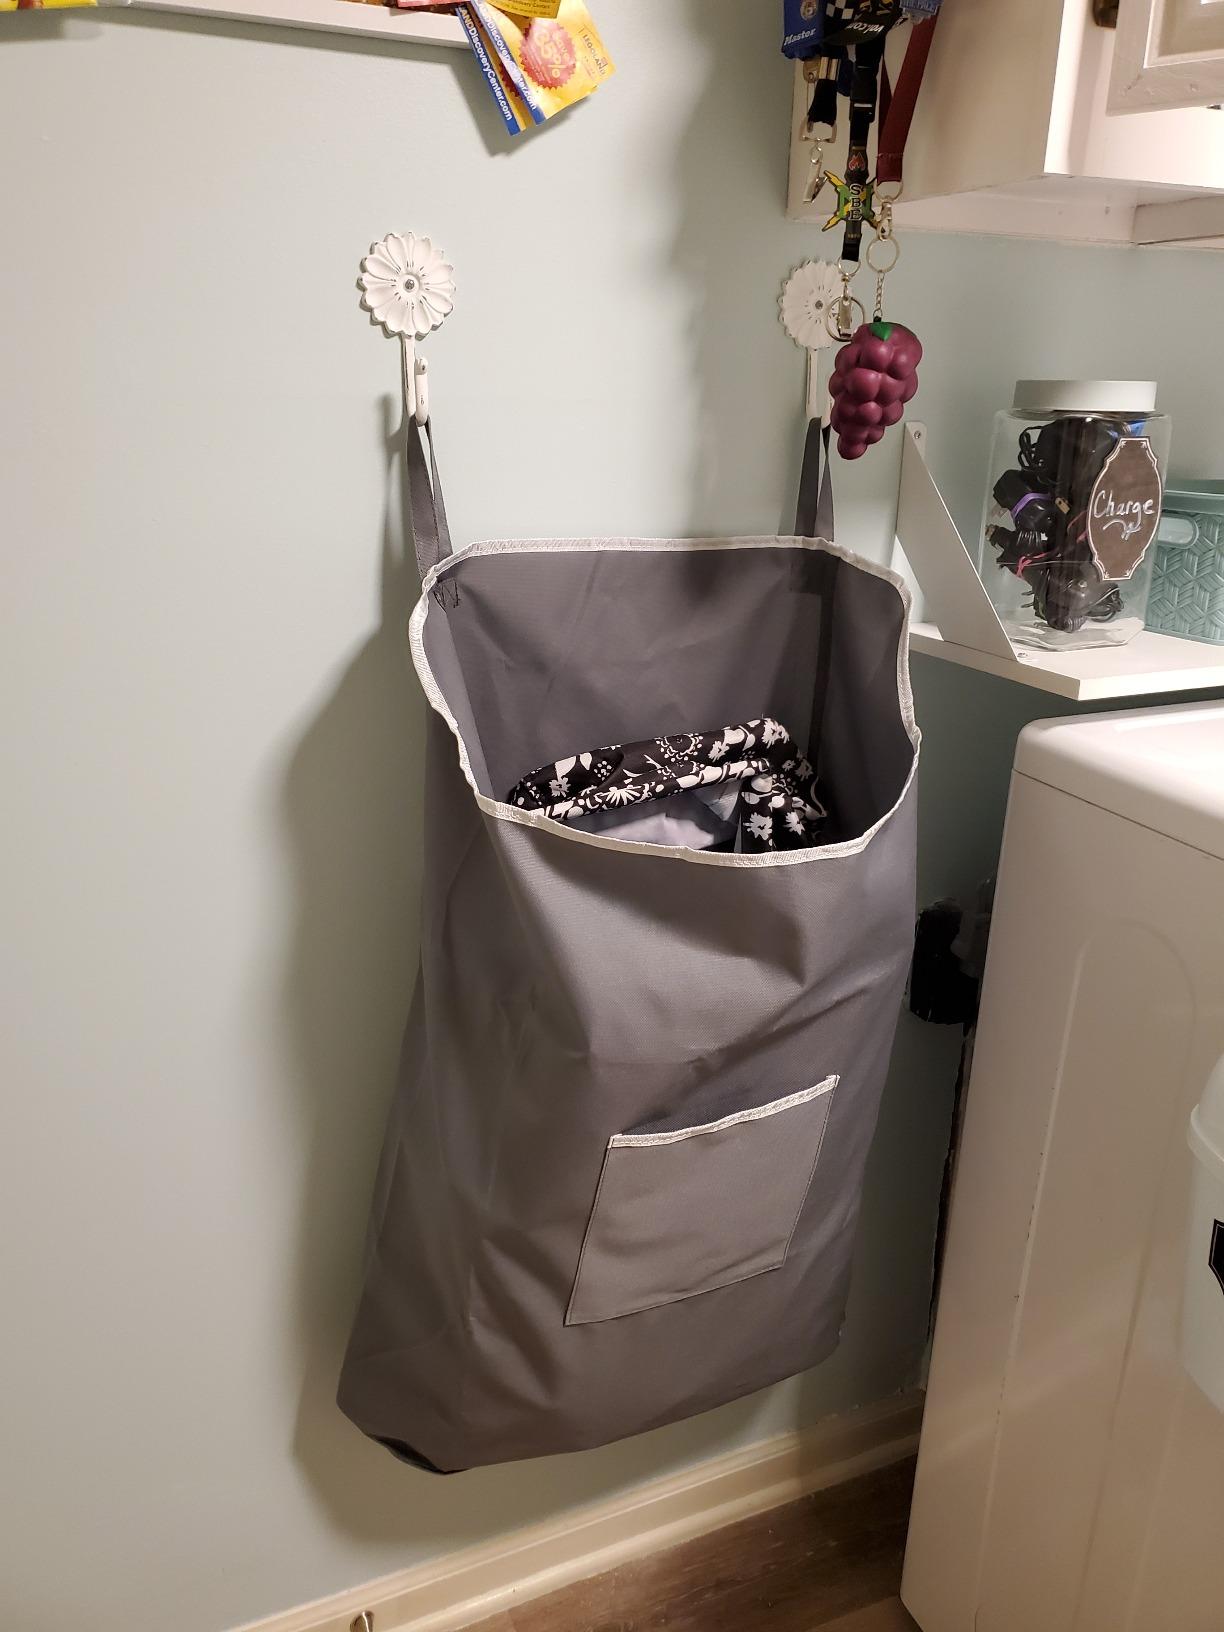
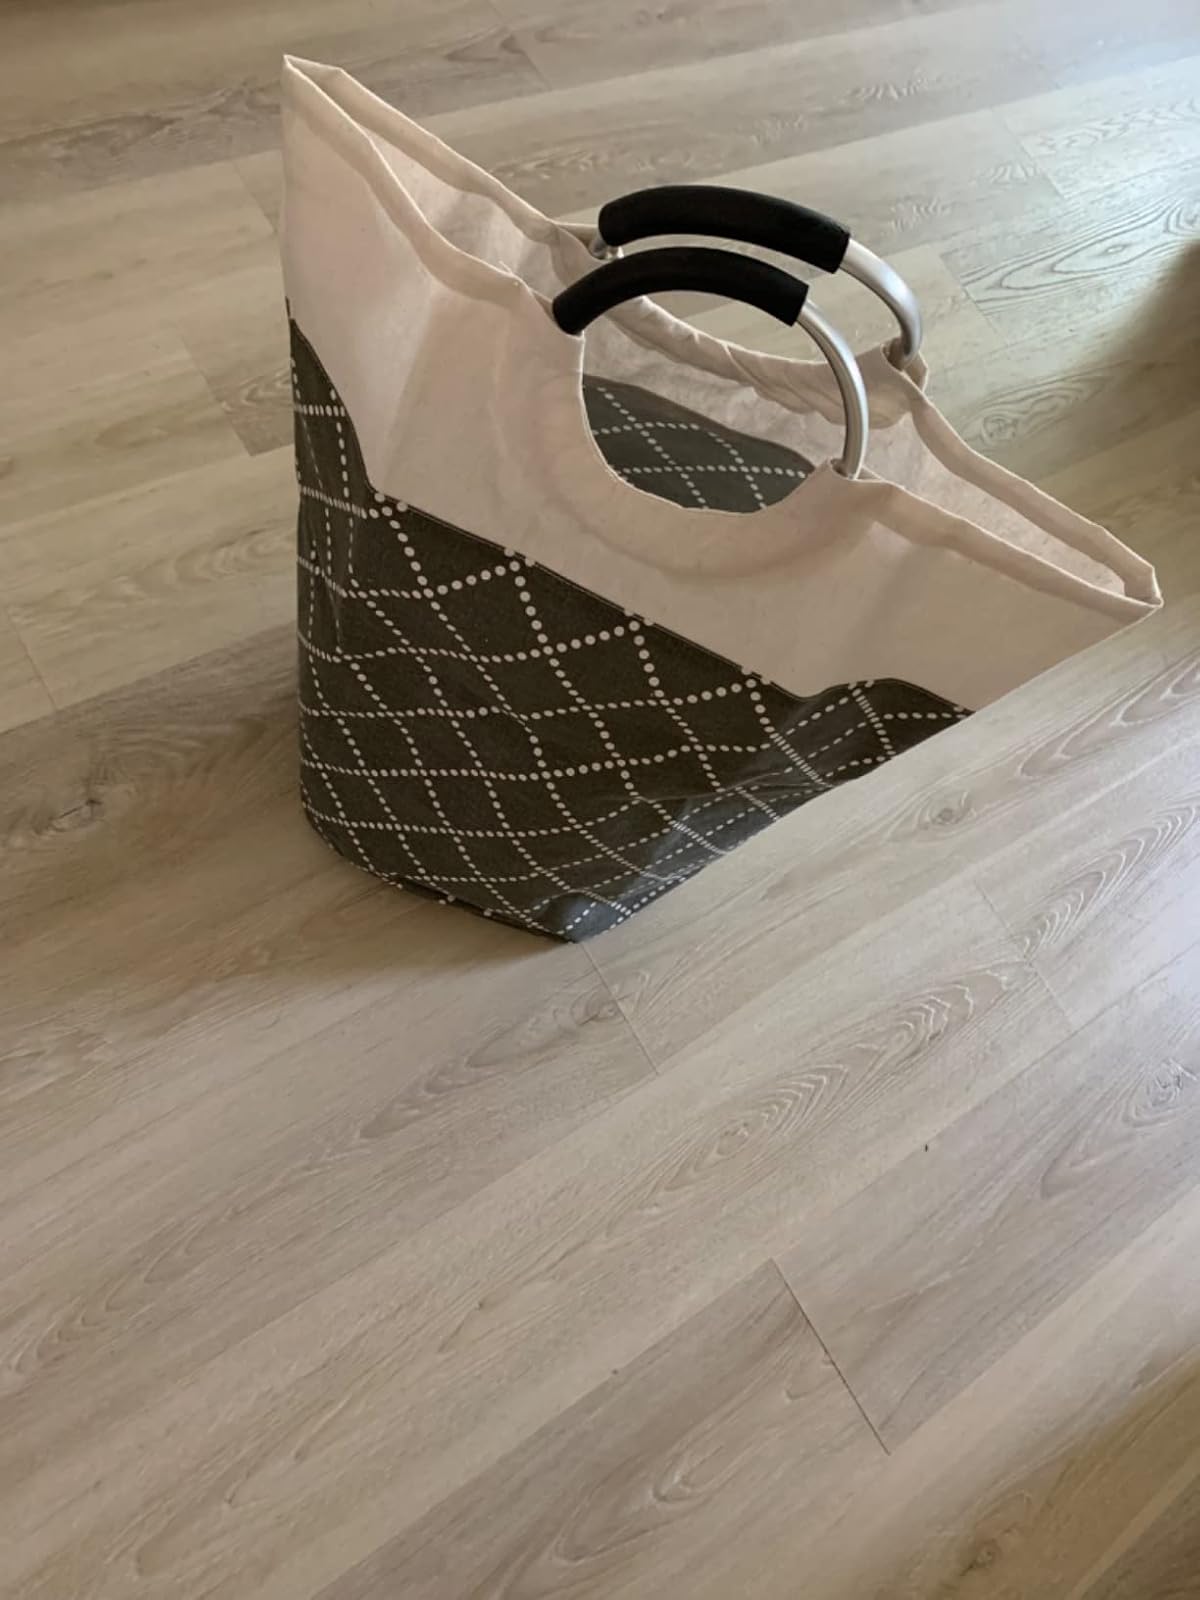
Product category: items_hamper
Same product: no